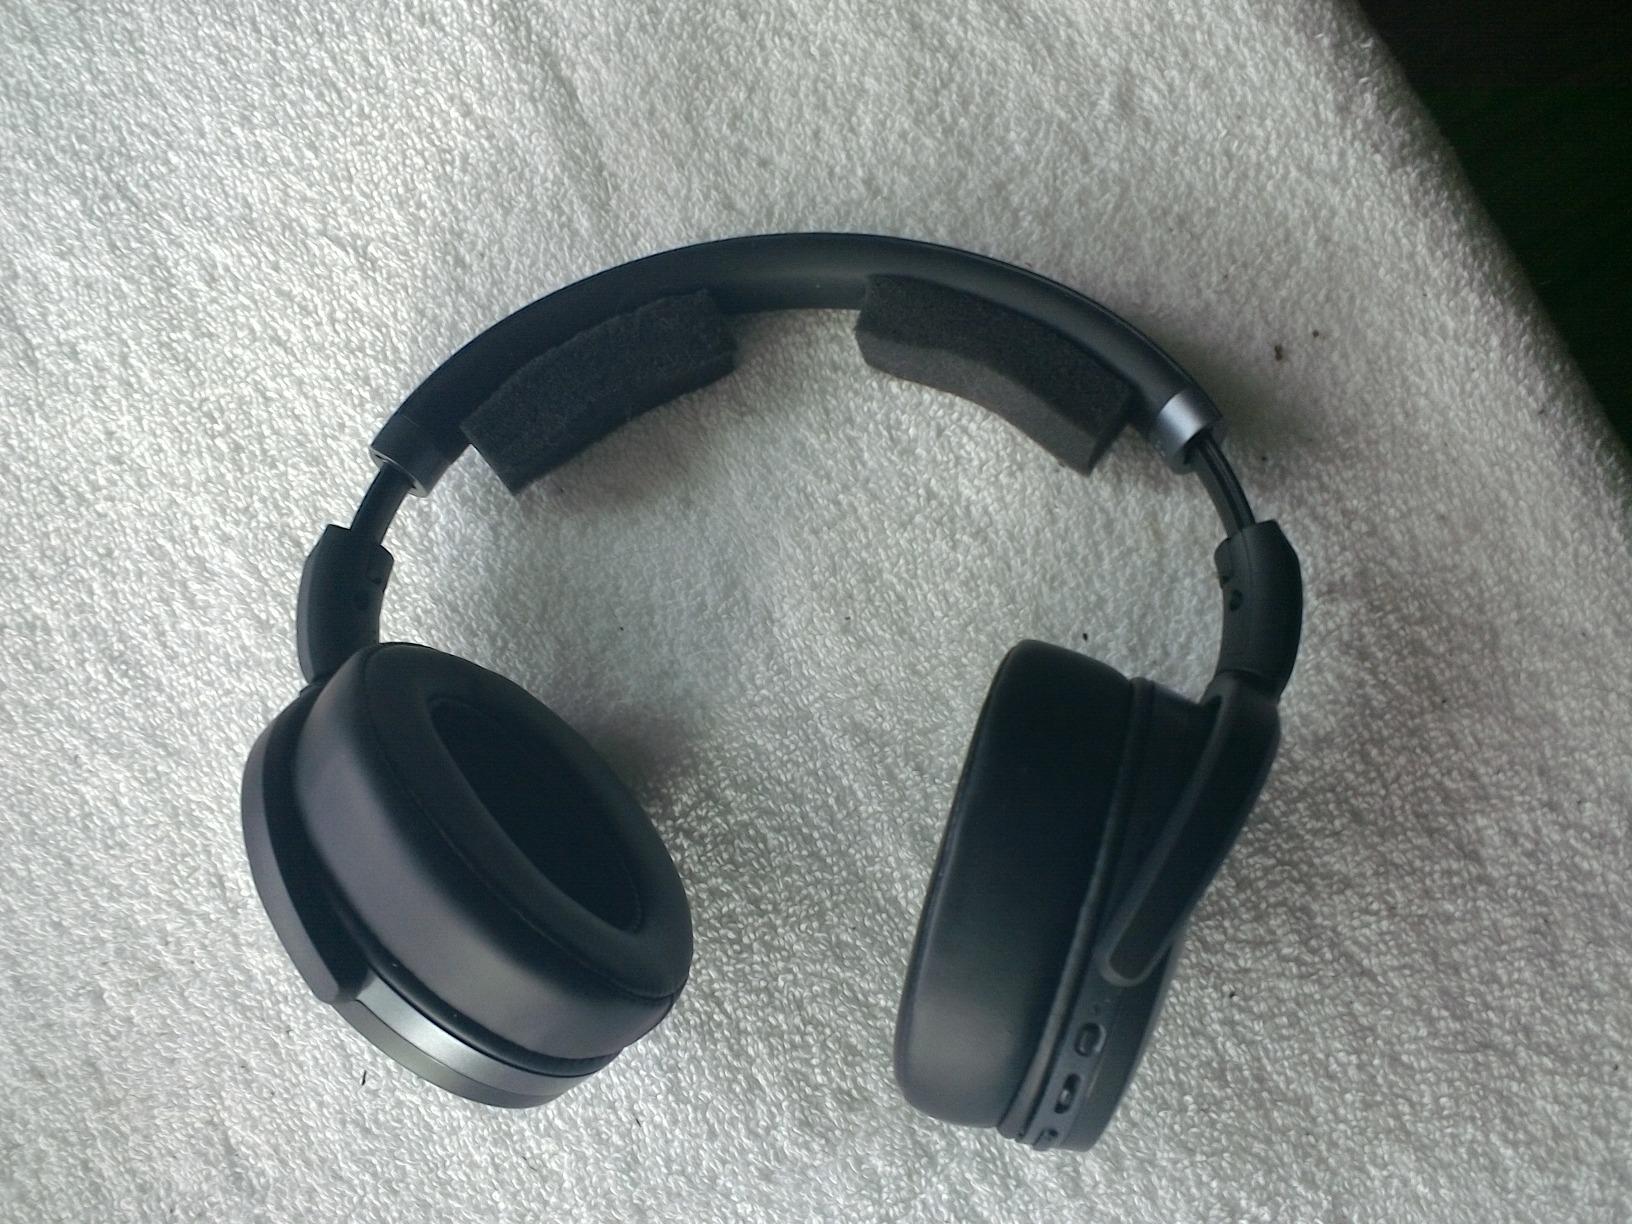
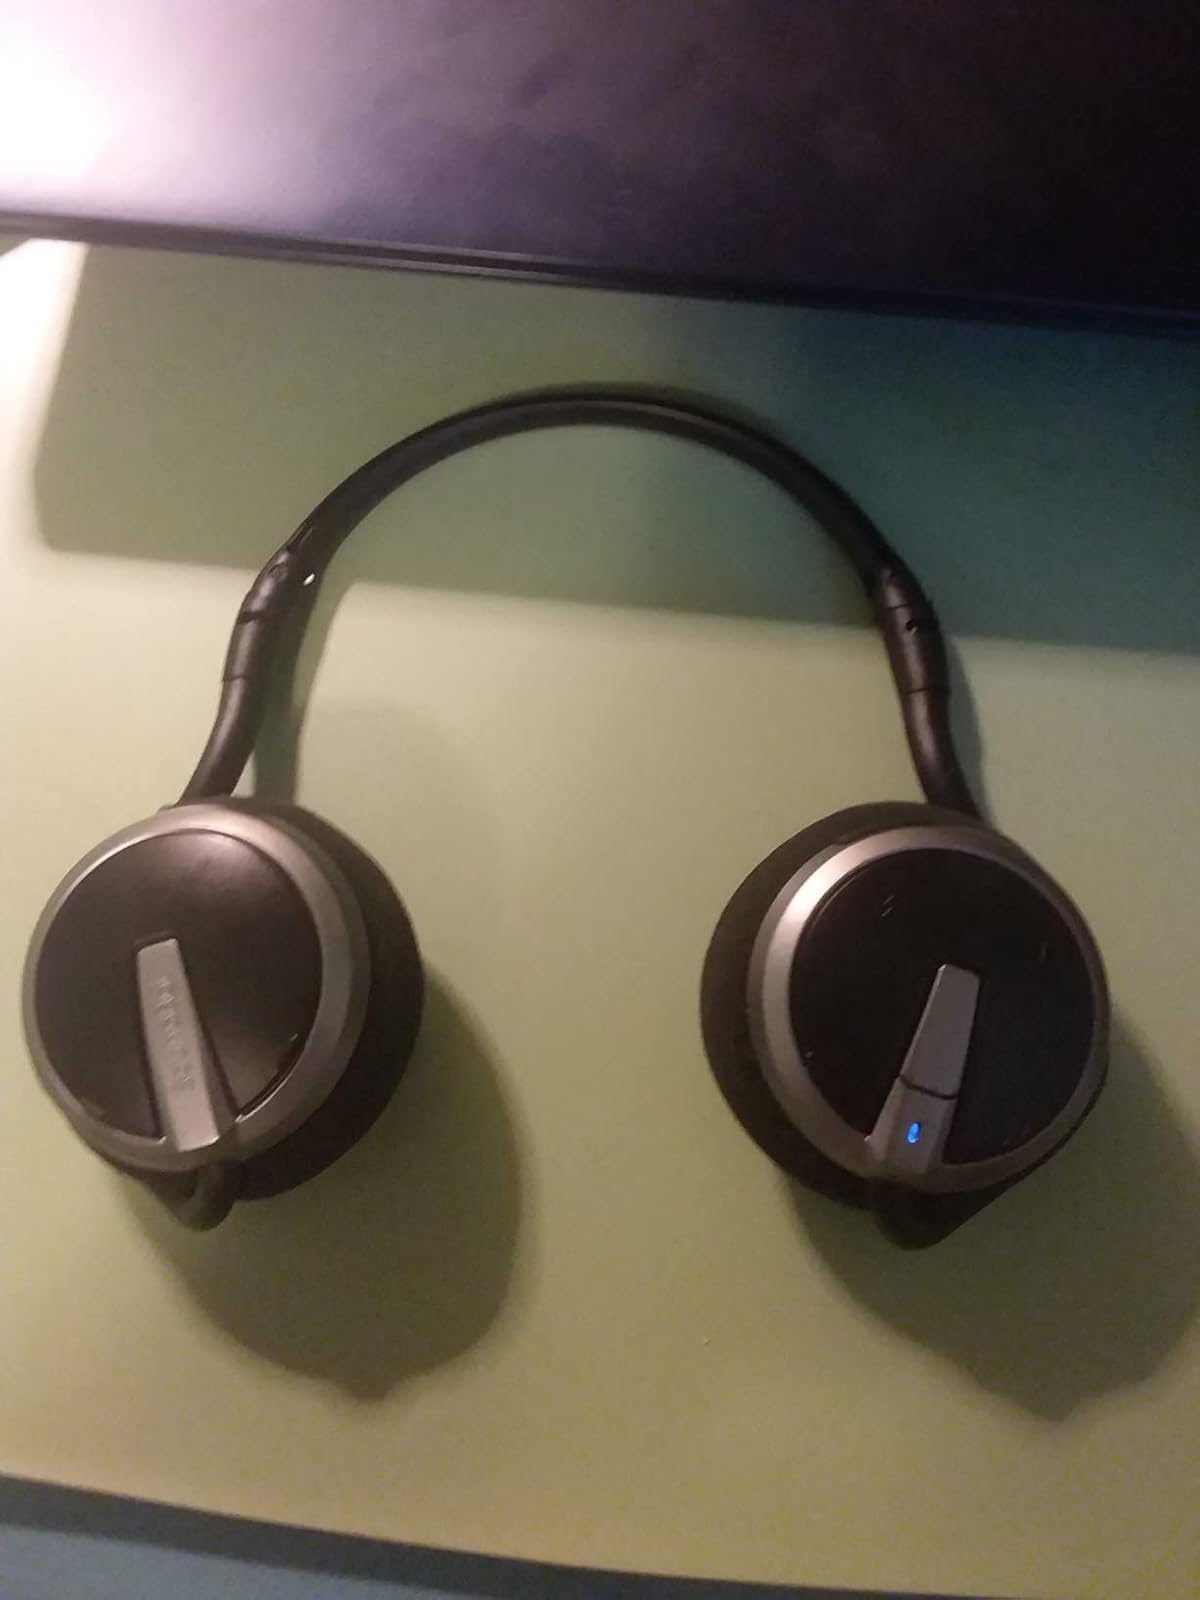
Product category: headphones
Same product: no